Thomas Flanginis

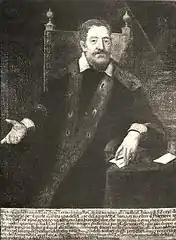

Thomas Flanginis (Italian: Tommaso Flangini; 1578–1648) was a wealthy Greek lawyer and merchant in Venice, who founded the Flanginian School, a Greek college where many teachers were trained. The ‘Flanginian School’ established by Thomas Flanginis remained a renowned establishment for several centuries. He owned the Palazzo Flangini in Venice.